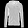
Label: Coat